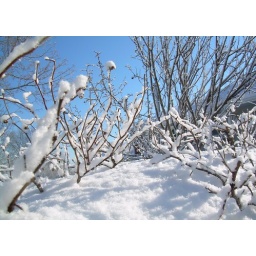
More shots of the top of the shrub rose hedge in the foreground with the apple tree and my house in the background.